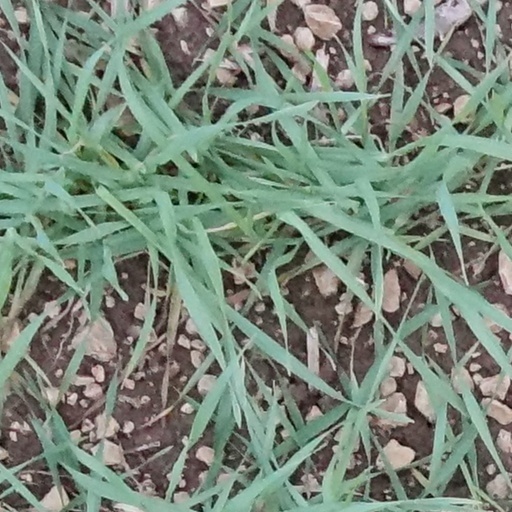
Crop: wheat